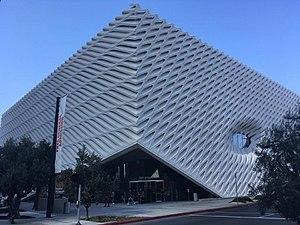
The Broad est un projet de musée d'art contemporain situé dans le quartier de Downtown à Los Angeles aux États-Unis. Il est nommé en l'honneur de Eli Broad et Edythe Broad, qui sont les principaux financeurs du musée.